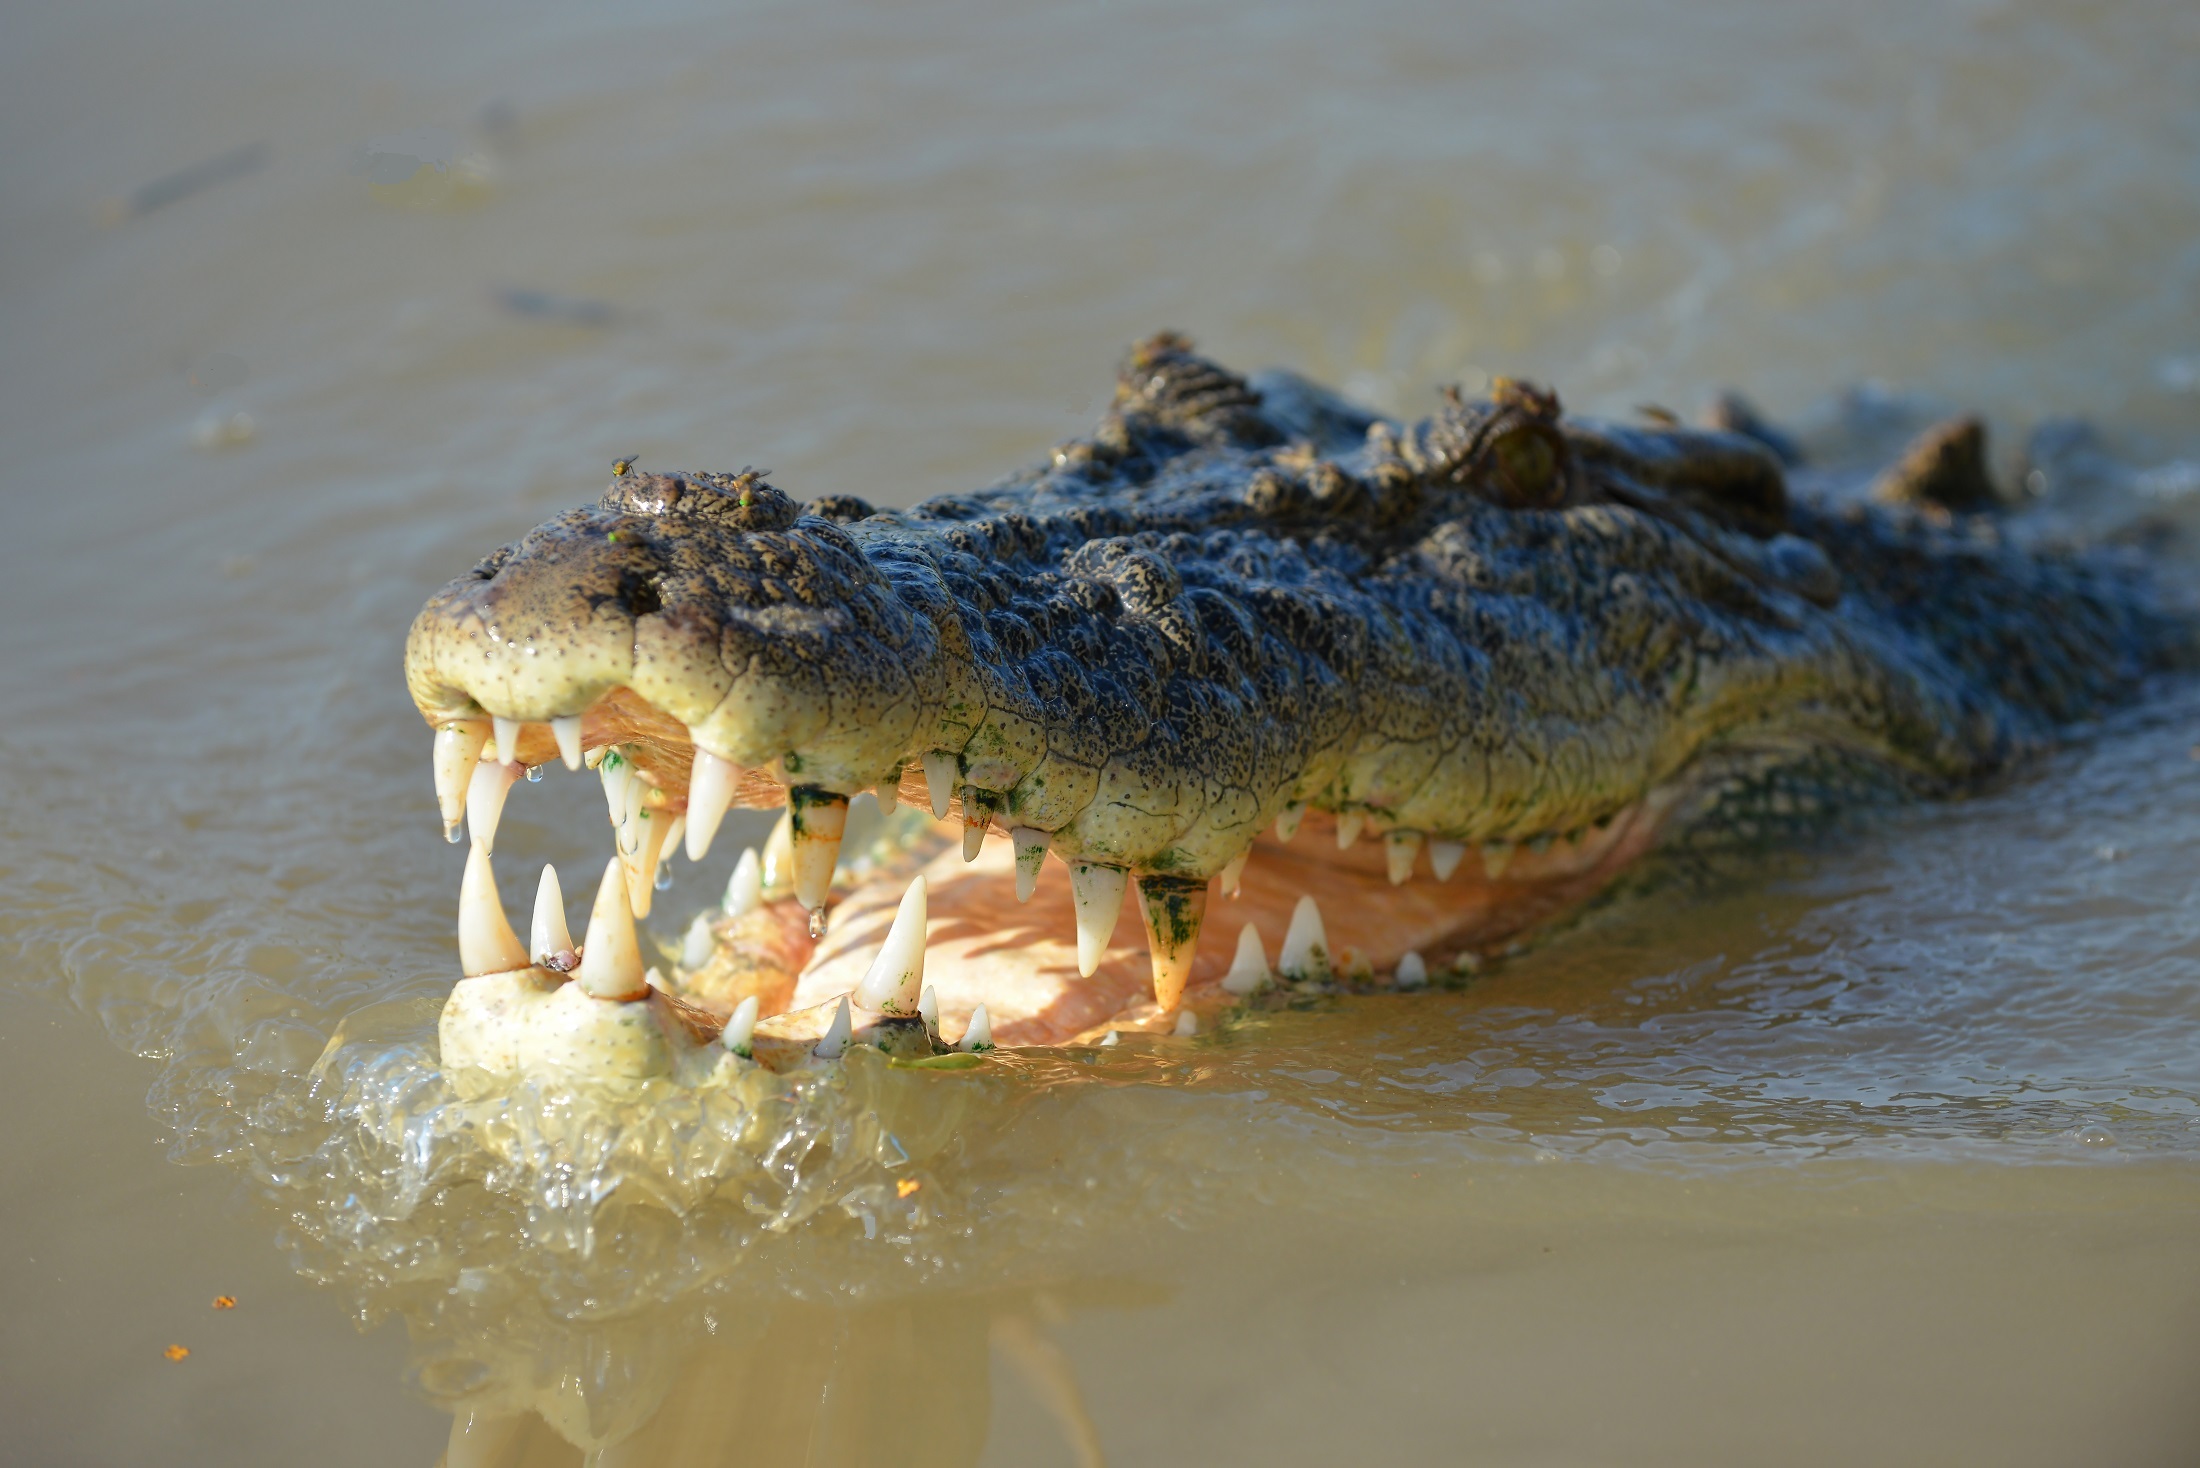
water, animal, wildlife, tropical, predator, reptile, fauna, mouth, crocodile, alligator, head, danger, vertebrate, teeth, carnivore, dangerous, croc, jaws, crocodilia, american alligator, nile crocodile